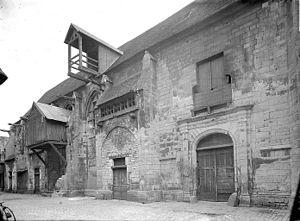
Le bienheureux Jean Soreth est un frère carme du couvent de Caen qui devient par la suite le 25ᵉ prieur général de l'ordre du Carmel. C'est un des grands réformateurs de son ordre, le faisant revenir non sans peine à la stricte observance de la règle du Carmel. Il joue aussi un rôle extrêmement important dans la fondation, en 1452, de l'ordre des Carmélites ainsi que du tiers-ordre. Il meurt à Angers, probablement empoisonné à la suite de sa visite au couvent de Nantes.
Le couvent des Carmes de Caen, appelé autrefois Notre-Dame du Carme, est un ancien établissement religieux fondé au XIIIᵉ siècle par les Carmes dans le quartier Saint-Jean de Caen. Désaffecté à la Révolution française, le couvent a été détruit au XIXᵉ siècle et l'église pendant la bataille de Caen.
Saint-Jean est un quartier du centre-ville de Caen.